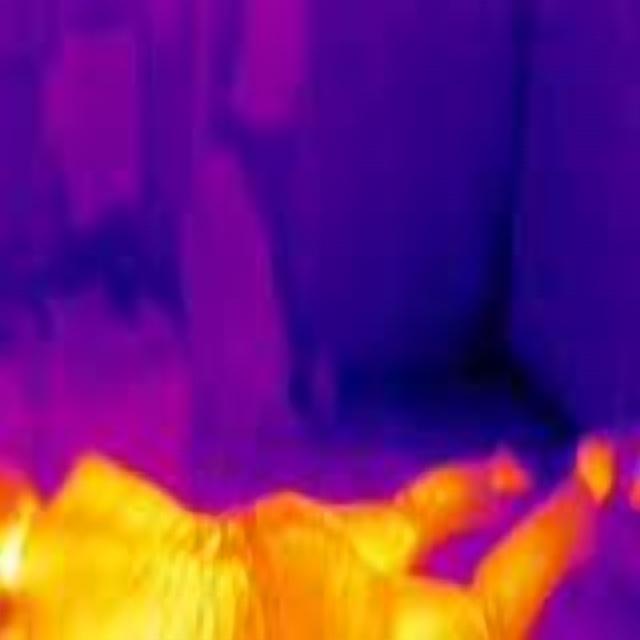
Detected objects:
label: person